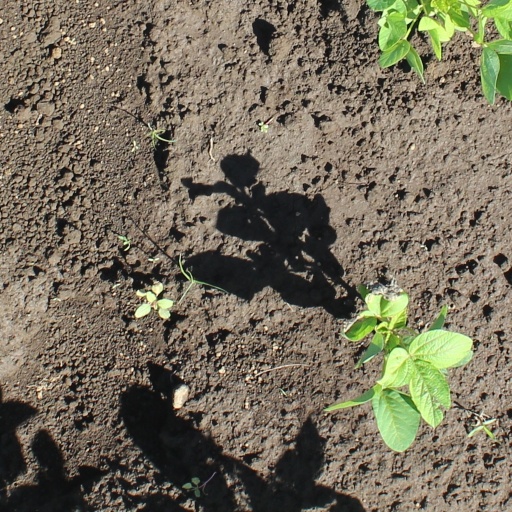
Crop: soybean